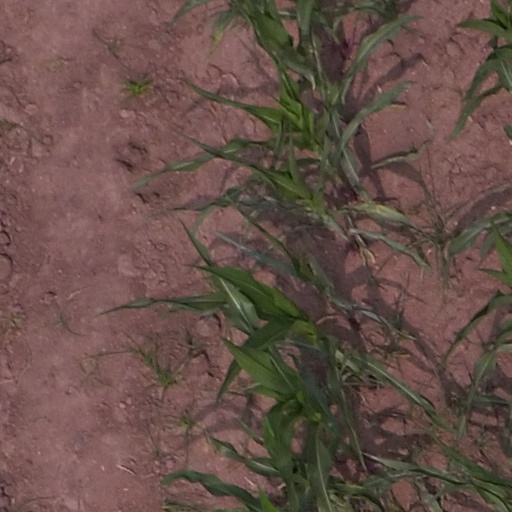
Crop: maize; corn